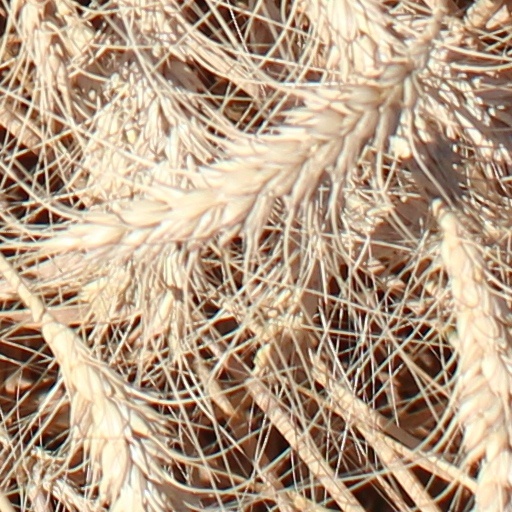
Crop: wheat